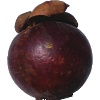
Label: Mangostan 1